Carla Castro

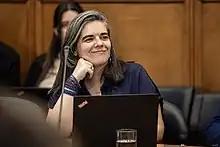
Castro in 2023

Carla Maria Proença de Castro Charters de Azevedo, better known as Carla Castro (Lisbon, 6 April 1978), is a manager, professor, and Portuguese politician. She currently serves as a Member of Parliament in the Assembly of the Republic for the Iniciativa Liberal (IL).